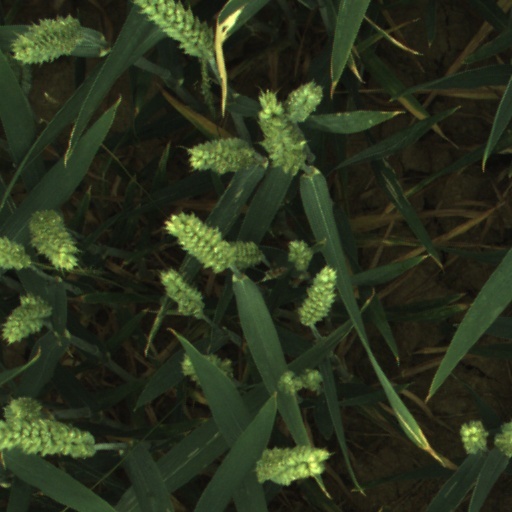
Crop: wheat